Building at 1210–1214 Main Street

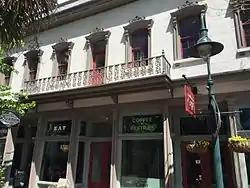

Building at 1210–1214 Main Street, also known as Capitol Café, is a historic commercial building located at Columbia, South Carolina. It was built by 1871, and is a two-story, seven-bay, stuccoed brick building. A cast-iron railing extends across central three bays of the second floor. The Capitol Café was previously located in the building since 1913.